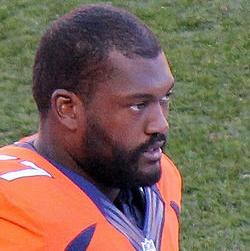
Age: 28